Die Fledermaus (1931 film)

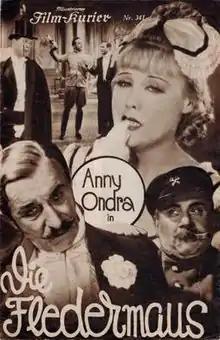

Die Fledermaus is a 1931 French-German musical film directed by Karel Lamač and starring Anny Ondra, Georg Alexander, and Oskar Sima. It is an operetta film based on the 1874 stage work "Die Fledermaus" by Johann Strauss.